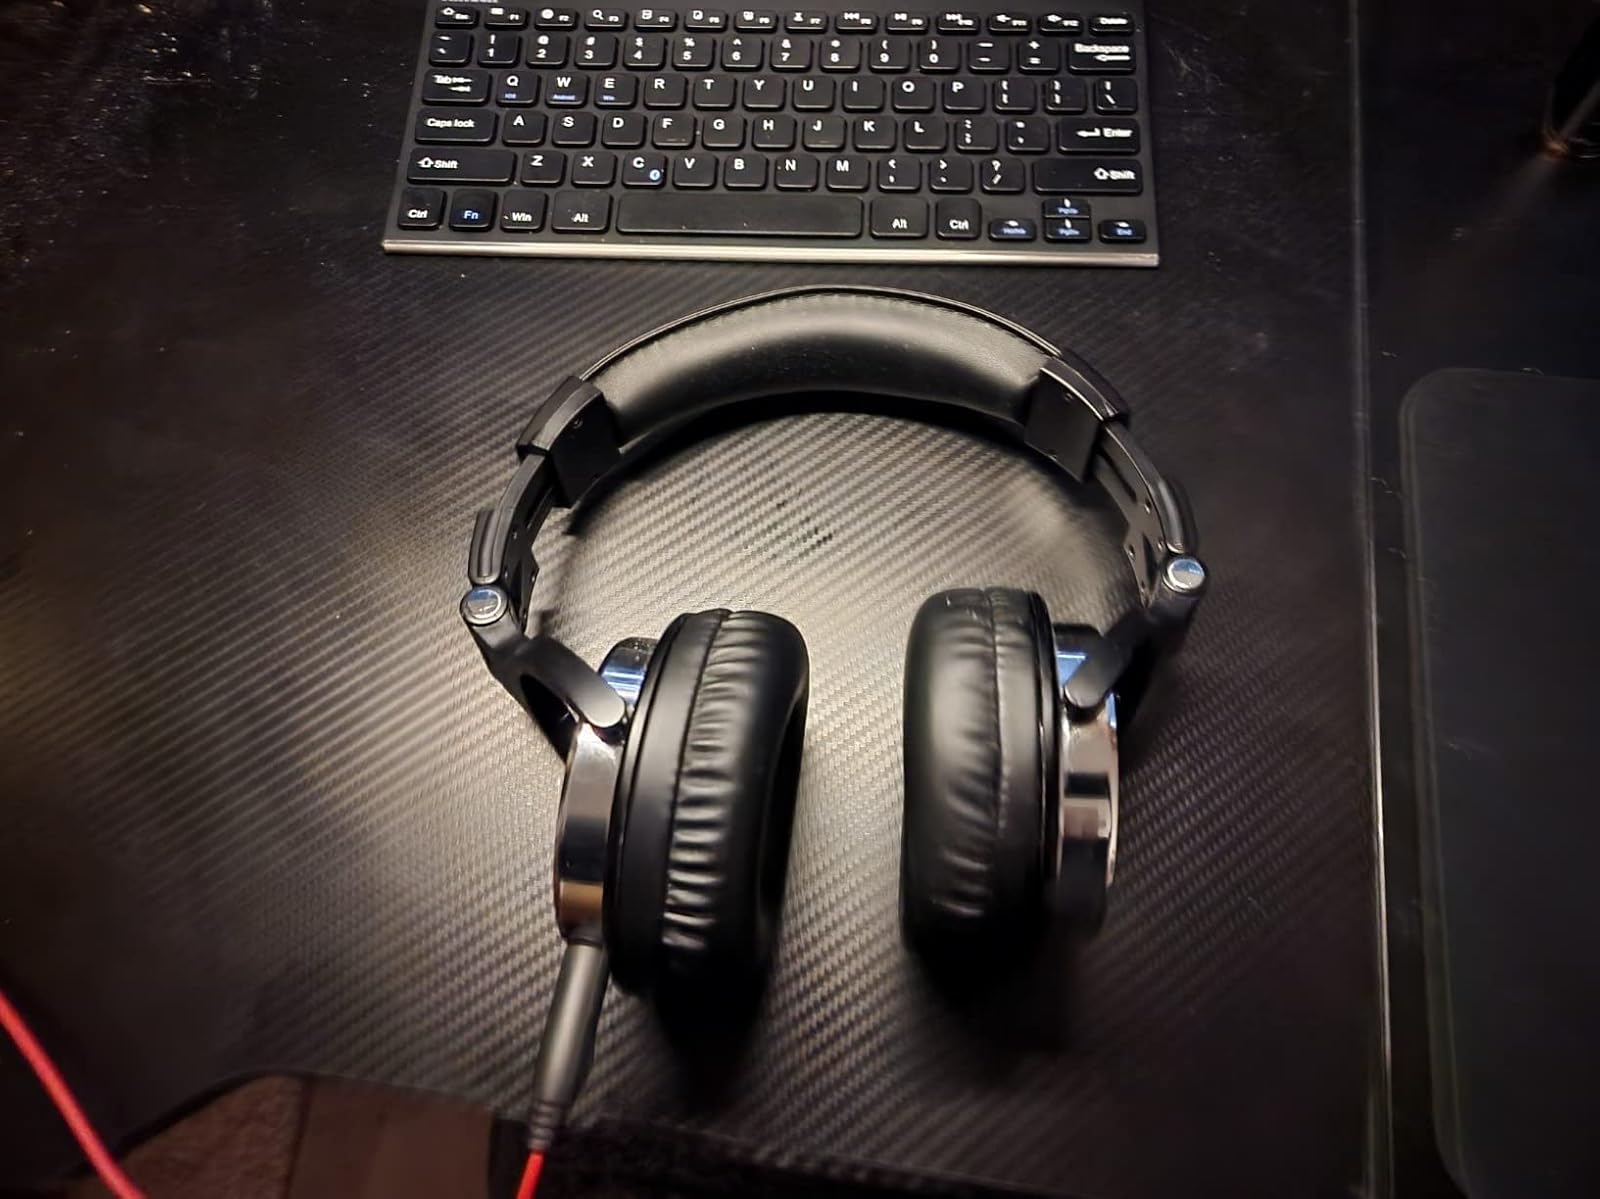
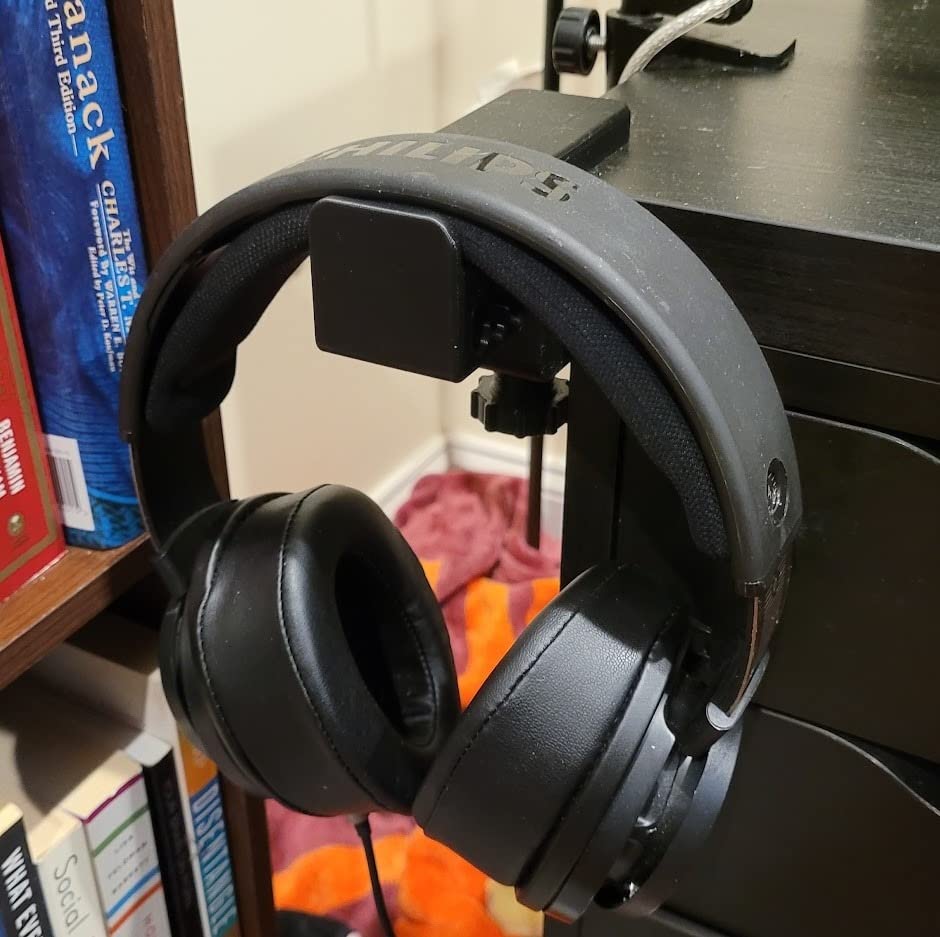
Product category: headphones
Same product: no